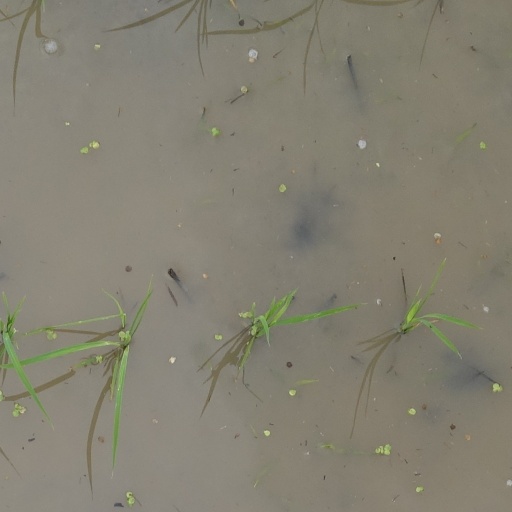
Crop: rice